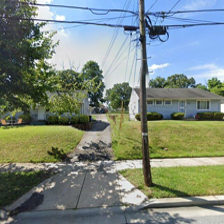
Label: streetView